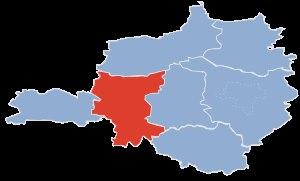
Szczerców est une gmina rurale du powiat de Bełchatów, dans la Voïvodie de Łódź, dans le centre de la Pologne.